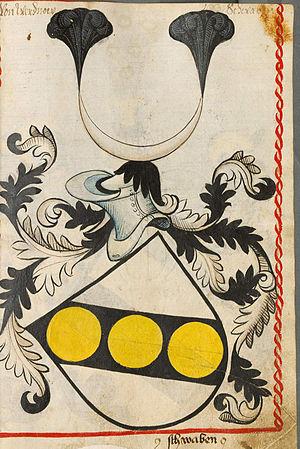
Konrad Wilhelm von Wernau est prince-évêque de Wurtzbourg de 1683 à sa mort.